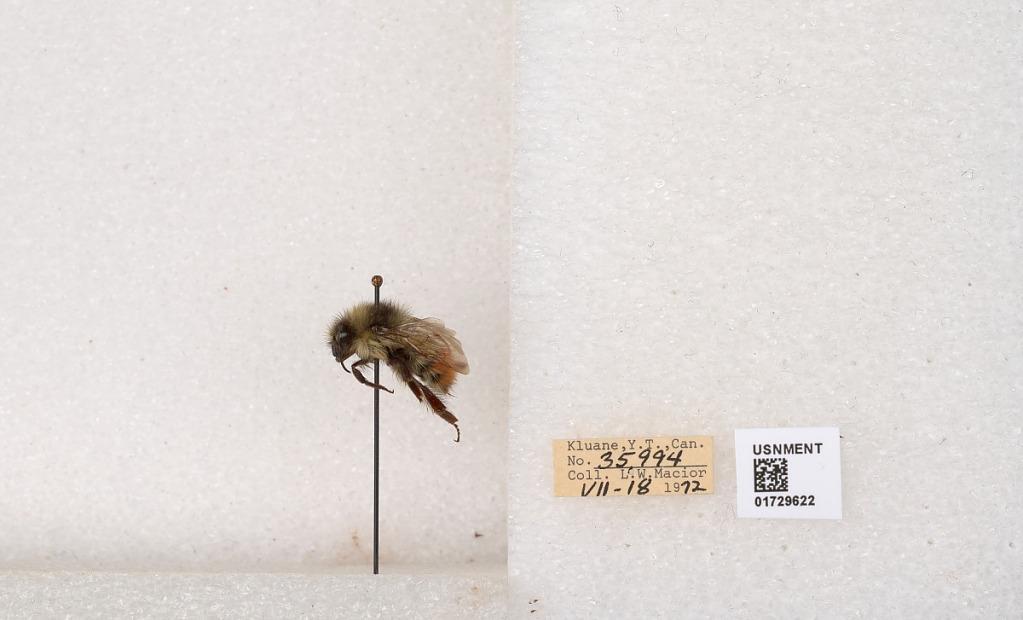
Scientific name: Bombus flavifrons Cresson
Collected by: L. Macior
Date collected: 1972-7-18
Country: Canada
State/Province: Yukon Territory
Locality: Kluane National Park and Reserve
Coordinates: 60.7493, -139.504